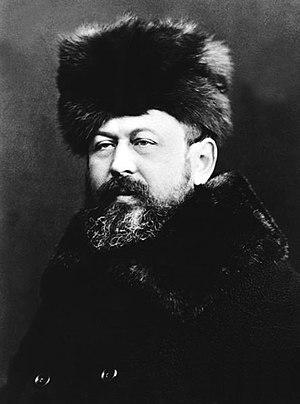
Horace, baron Günzburg, est un banquier et philanthrope russe.